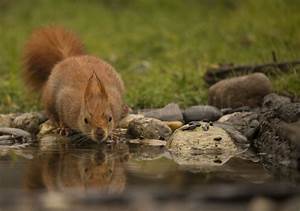
Label: squirrel